Aermacchi M-345

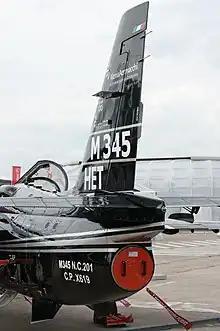
M-345 at the 2013 Paris Air Show

During 2012, the M-311 was revised, updated and re-designated by Alenia Aermacchi as the "M-345 HET" (High Efficiency Trainer). During October 2014, it was announced that the Williams International FJ44-4M turbofan engine had been selected to power the in-development trainer, having overcome rivaling bids from both Honeywell and Pratt & Whitney. The company stated that Williams' engine has been selected due to its performance in the business aviation sector and with the Swedish Air Force's re-engined fleet of Saab 105 trainers. Shortly thereafter, Alenia Aermacchi began installing the 3,400 lb-thrust FJ44-4M onto its flight-test aircraft, replacing the existing P&W Canada JT15D units.